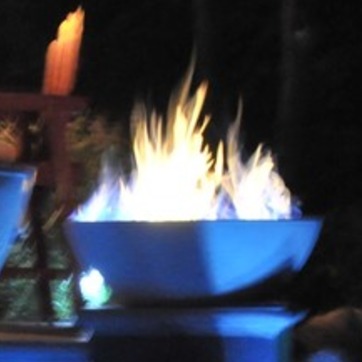
Material: other